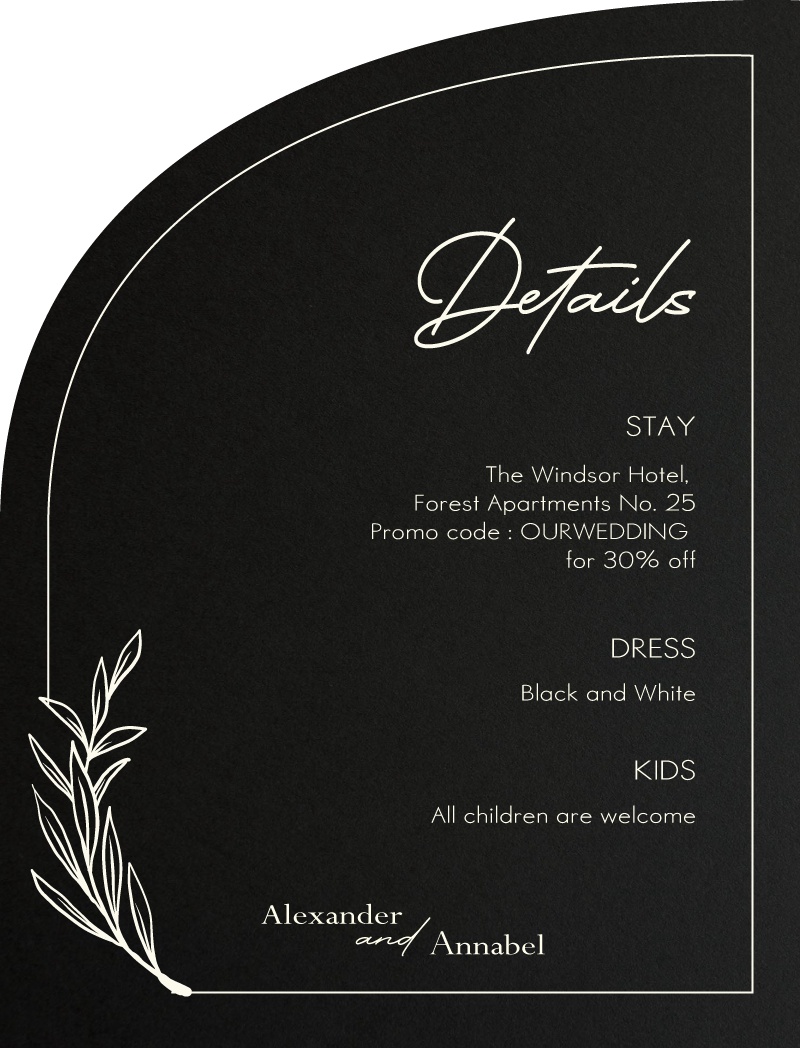
Shimmer Floss Information Card by Natya P.
DESCRIPTION 100 Cards From $ 4.33 USD/each Black - Selected Paper Format: Half Arch Shape Die-Cut Paper Size: 140mm H X 107mm W - Free white premium envelopes based on the card quantity you ordered - Free digital proof by our in-house designers - Unlimited rounds of edits - A tree planted for each order you placed. - 100% Paperlust Print Happiness Guarantee. - Get a 15% discount when you order three or more cards. Use Code: SAVEFOR3 SHIPPING Each print type has a different process timeline. View timelines here. ABOUT THE VENDOR WEBSITE: PAPERLUST SOCIALS: Instagram ABOUT: Over 650 exclusive designs by international designers. Free worldwide shipping on orders $350 and above. Paperlust is the platform where print design lovers can find work they love from Australia's best design talent. We offer custom invitation and card designs for every occasion, including weddings, engagements, birthdays, and baby showers. All designs are exclusive to Paperlust and come printed out on our luxe paper stock. Play with our easy-to-use on site customisation tool, have your final design tweaked by a Paperlust designer, and get your perfect invites in your hands in no time. We help designers sell their work globally. While you focus on being creative, we take care of the logistics: printing, packaging, shipping, delivery, customer support and more. There’s nothing like earning commissions, gaining exposure, and being part of a community of other creatives, all without having to leave your studio or interrupt your flow. Create more, stress less. LOCATION: Oakleigh South, Victoria, Australia EMAIL: support@paperlust.co
Brand: PAPERLUST
Category: Arts & Entertainment > Party & Celebration > Party Supplies > Place Cards